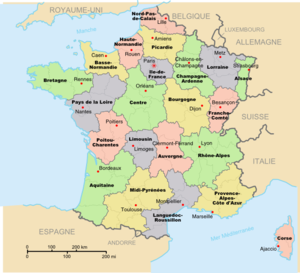
Départements, régions et capitales régionales en France
La loi nᵒ 2015-29 du 16 janvier 2015 relative à la délimitation des régions, aux élections régionales et départementales et modifiant le calendrier électoral est une loi française qui procède notamment à un redécoupage des régions. Elle fait partie de l'acte III de la décentralisation mis en œuvre sous la présidence de François Hollande.